College GameDay (football TV program)

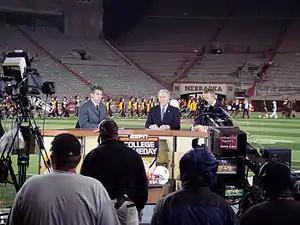
The GameDay crew record a post-game segment for "SportsCenter" at Nebraska (vs USC) on September 15, 2007.

Tim Brando was the original host, with Lee Corso and Beano Cook as commentators. Karie Ross soon became the first woman to join the broadcast. The show underwent a radical transformation beginning in 1993, and began incorporating live broadcasts. Today, the only original cast member remaining is Lee Corso, whose appearances have been pre-scripted since suffering a stroke in 2009. Rece Davis serves as host and Kirk Herbstreit is Corso's counterpart. Desmond Howard was added to the cast of the show in 2008. Craig James served as an analyst from 1990 to 1995. Erin Andrews joined the "GameDay" crew as a co-host and contributor in 2010, replaced in 2012 by Samantha Ponder (and in 2017 by Maria Taylor after Ponder left to become host of "Sunday NFL Countdown" that same year). In 2015, Rece Davis (also host of the college basketball version of "GameDay") replaced Chris Fowler as host of the show. In 2022, Pat McAfee joined, having previously been an analyst, and Nick Saban was added to the show in 2024. Corso will retire from "GameDay" after the August 30, 2025 broadcast. In 2010, the program started airing from 10:00am to 11:00am, with the opening hour broadcast on ESPNU until the present.